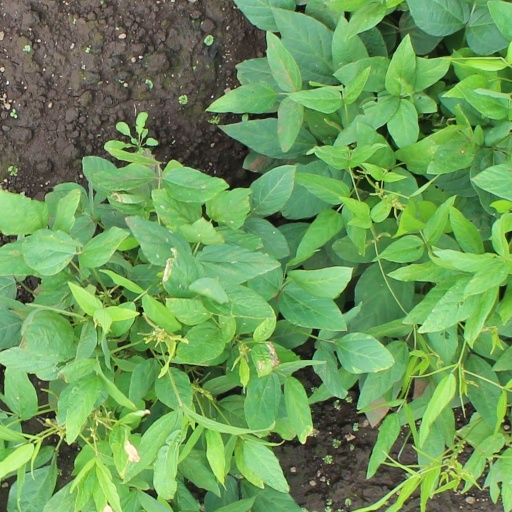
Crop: soybean